2020 NFL season

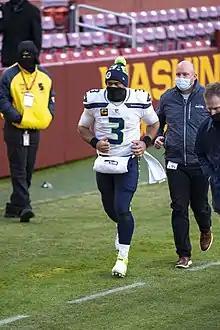
Russell Wilson wearing a mask, as part of COVID-19 precautions.

The 10th NFL Honors, honoring the best players and plays from the 2020 season, was held on February 6, 2021, at SoFi Stadium in Inglewood, California.